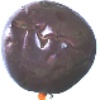
Label: passion_fruit